Franklin W. Olin

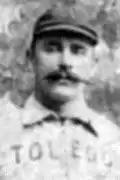
Frank Olin in 1884, wearing the Toledo Blue Stockings uniform.

Olin studied civil engineering at Cornell University, entering in 1881, where he also played baseball. While at Cornell, Olin was a well-regarded student athlete; he played both outfield and second base for the varsity baseball team, served as captain of the rifle team, rowed with the crew, and set school records in shot put and hammer throw. The Cornell baseball team won the State Intercollegiate League pennant twice while Olin played there, and they occasionally played against professional teams. Olin also assisted in the management of Cornell's athletics; he served as president of the Athletic Association and as a member of the Cornell Athletic Council, designed and managed the school's first batting cage, and invented a custom curved baseball bat which he claimed aided in hitting curve balls.